Budapest Festival Orchestra

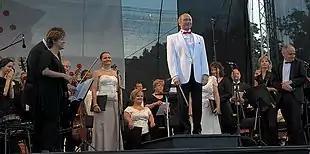
Budapest Festival Orchestra Space Dance Concert, in the middle Iván Fischer

The Budapest Festival Orchestra (Hungarian: "Budapesti Fesztiválzenekar") was formed in 1983 by Iván Fischer and Zoltán Kocsis, with musicians "drawn from the cream of Hungary's younger players", as described by "The Times". Its aim was to make its concerts into significant events in Hungary's musical life, and to give Budapest a new symphony orchestra of international standing.